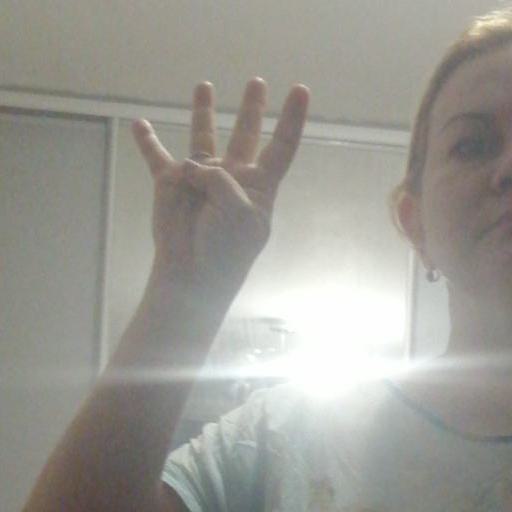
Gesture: four